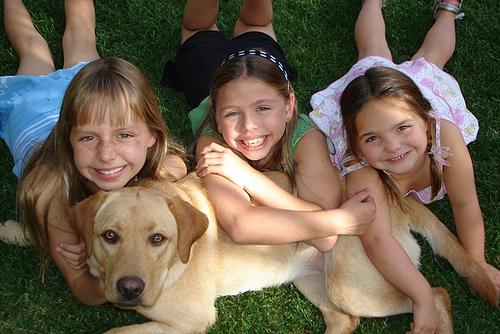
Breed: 3580-n000122-Labrador_retriever